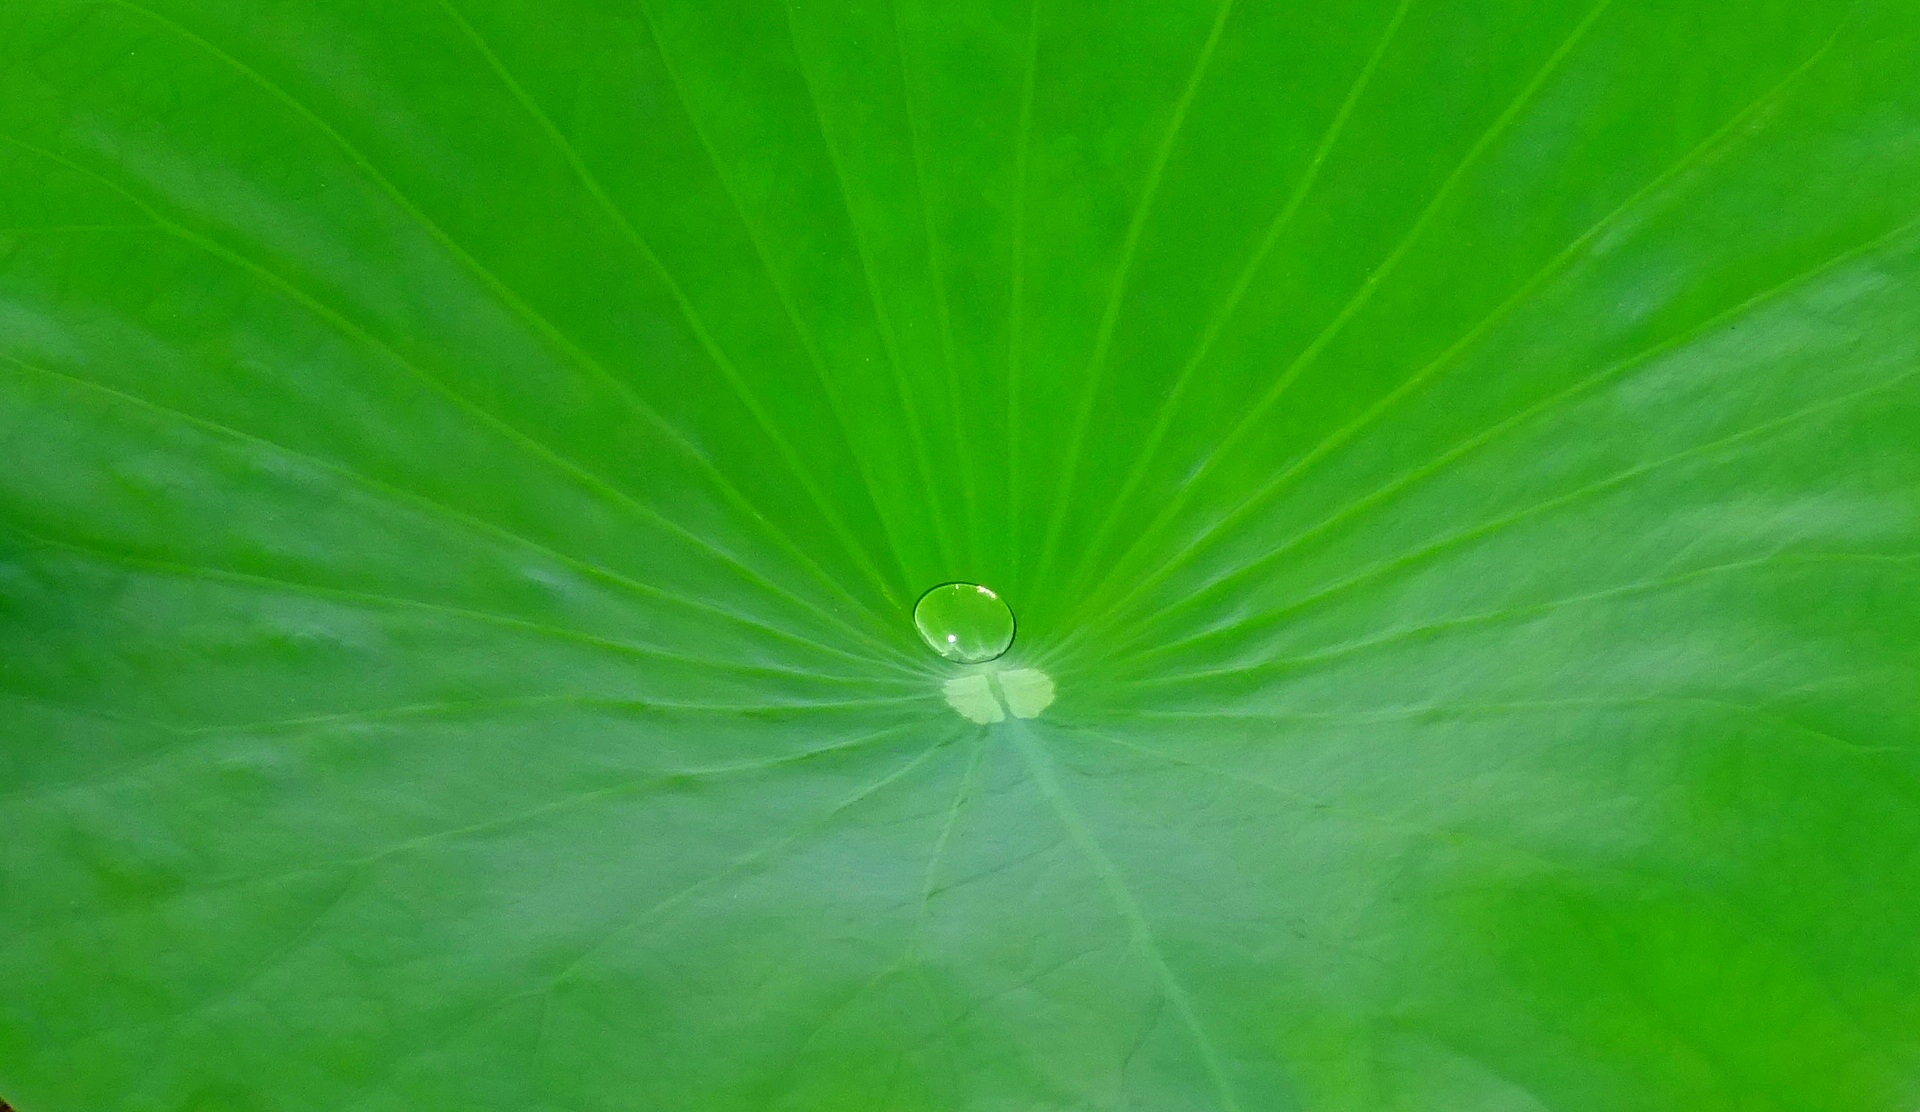
water, grass, droplet, drop, plant, sunlight, leaf, flower, petal, pond, green, botany, aquatic, garden, sacred lotus, aquatic plant, dharwad, flora, lotus, india, macro photography, flowering plant, plant stem, land plant